Anna Augusta Truitt

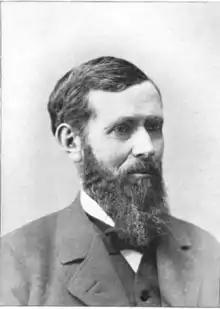
Joshua Truitt

On May 17, 1864, in Mansfield, Ohio, she married Joshua Truitt (1830–1894), a businessman of Muncie, Indiana. He brought with him two children, Lola and Stanley, his first wife having died the previous December. The family made their home in Muncie, where Truitt became actively engaged in benevolent and philanthropic work. During the Civil War, she was untiring in her labors in behalf of the Union Army, preparing bandages and scraping lint for the use of the surgeons, and collecting provisions, clothing, blankets, and hundreds of other things useful and needful to the soldiers. She marched, sang and prayed with them.